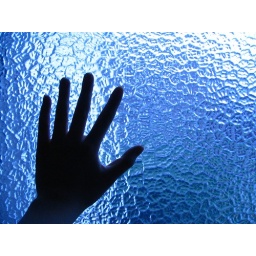
my hand against my back door window